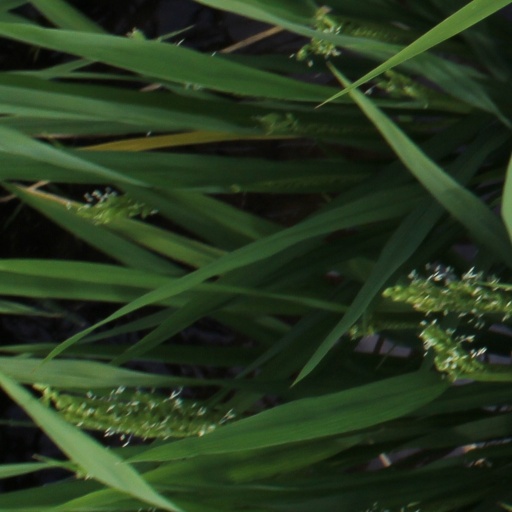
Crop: rice